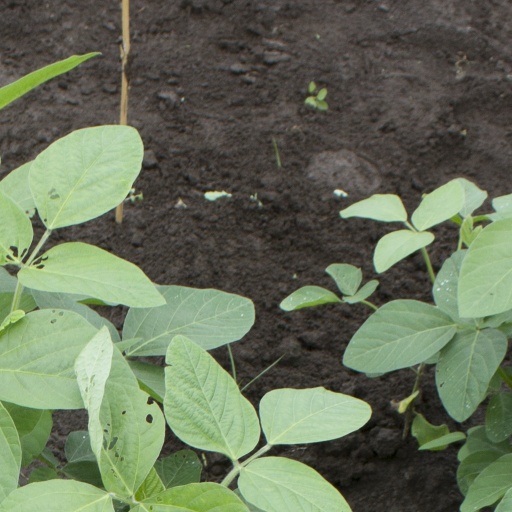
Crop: soybean